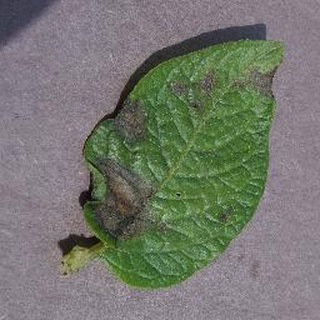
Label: potato_late_blight